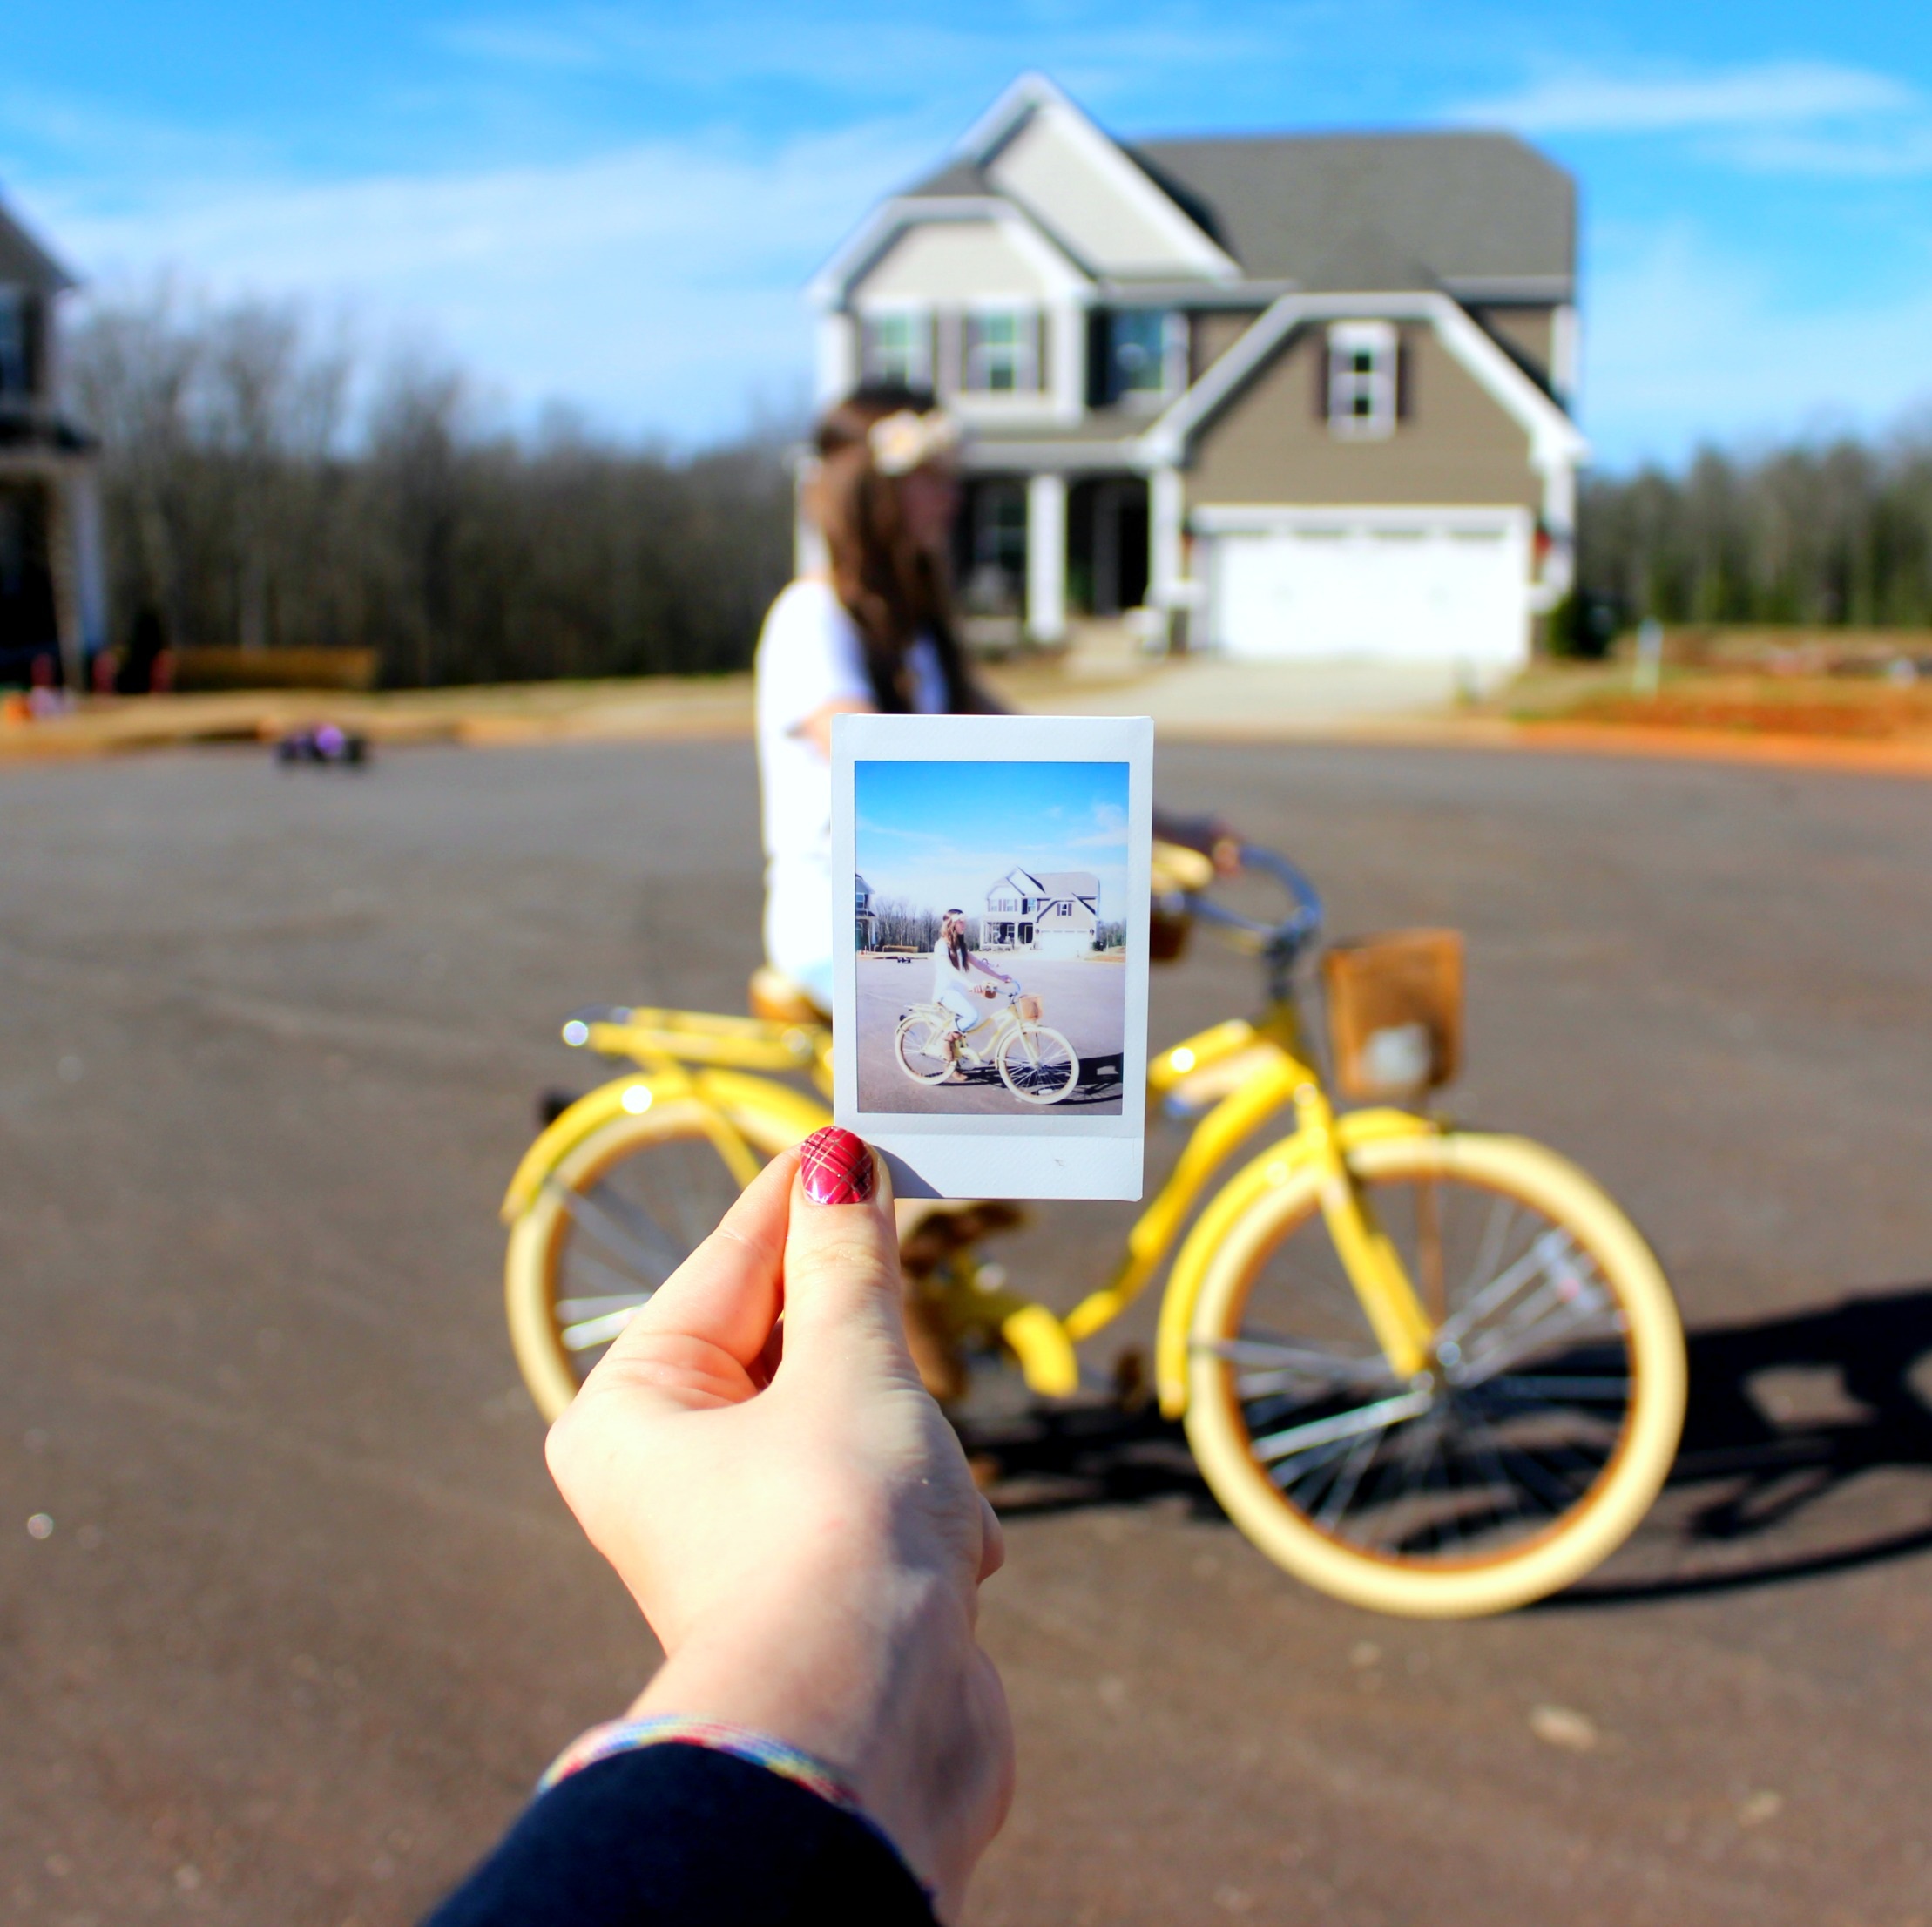
girl, road, wheel, bicycle, bike, spring, vehicle, polaroid, flower crown, cycling, race, happy, endurance sports